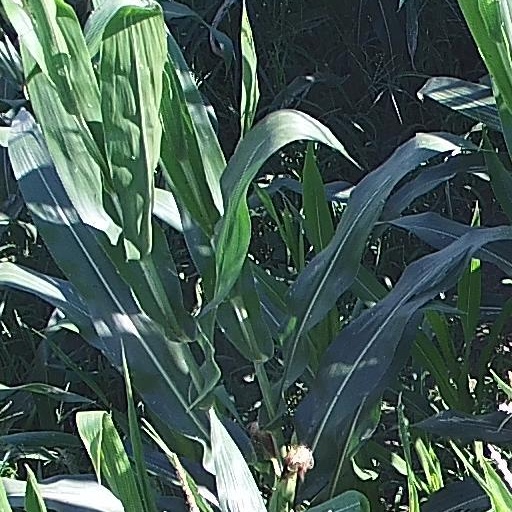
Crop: maize; corn